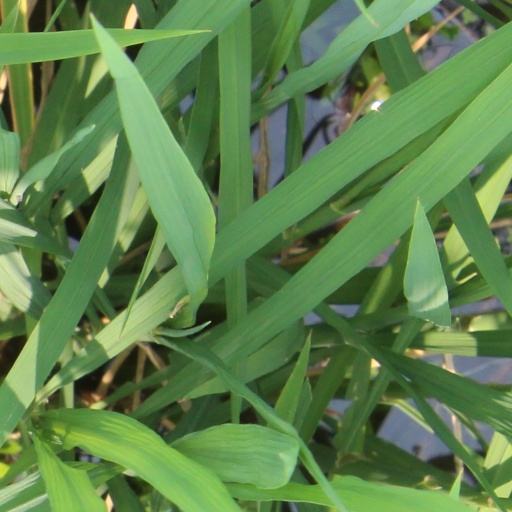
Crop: rice